43rd (Howitzer) Brigade, Royal Field Artillery

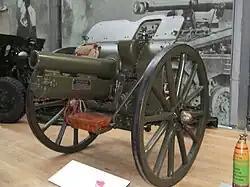
4.5-inch Howitzer in the collection of the Royal Artillery Museum.

On the outbreak of war in Europe in August 1914, XLIII (H) Brigade was stationed at Deepcut Barracks, near Farnborough, Hampshire, under the command of Lt-Col Frederick Sharp. It received the order to mobilise at 18.00 on 5 August, reservists were absorbed and equipped, and the ammunition column was formed over the following days. The brigade completed its mobilisation on 14 August and two days later it entrained at Farnborough for Southampton, where it embarked (Brigade HQ and 57th (H) Bty aboard the SS "Turcoman", 40th (H) Bty aboard the SS "City of Chester") and sailed for France.